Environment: real
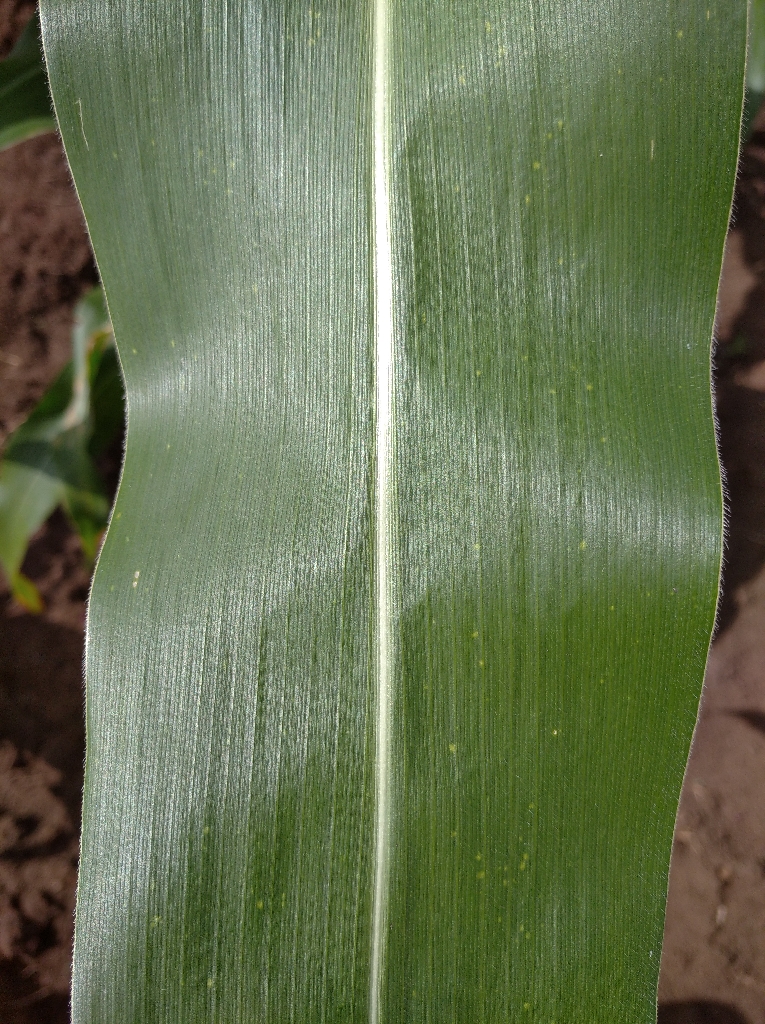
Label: healthy